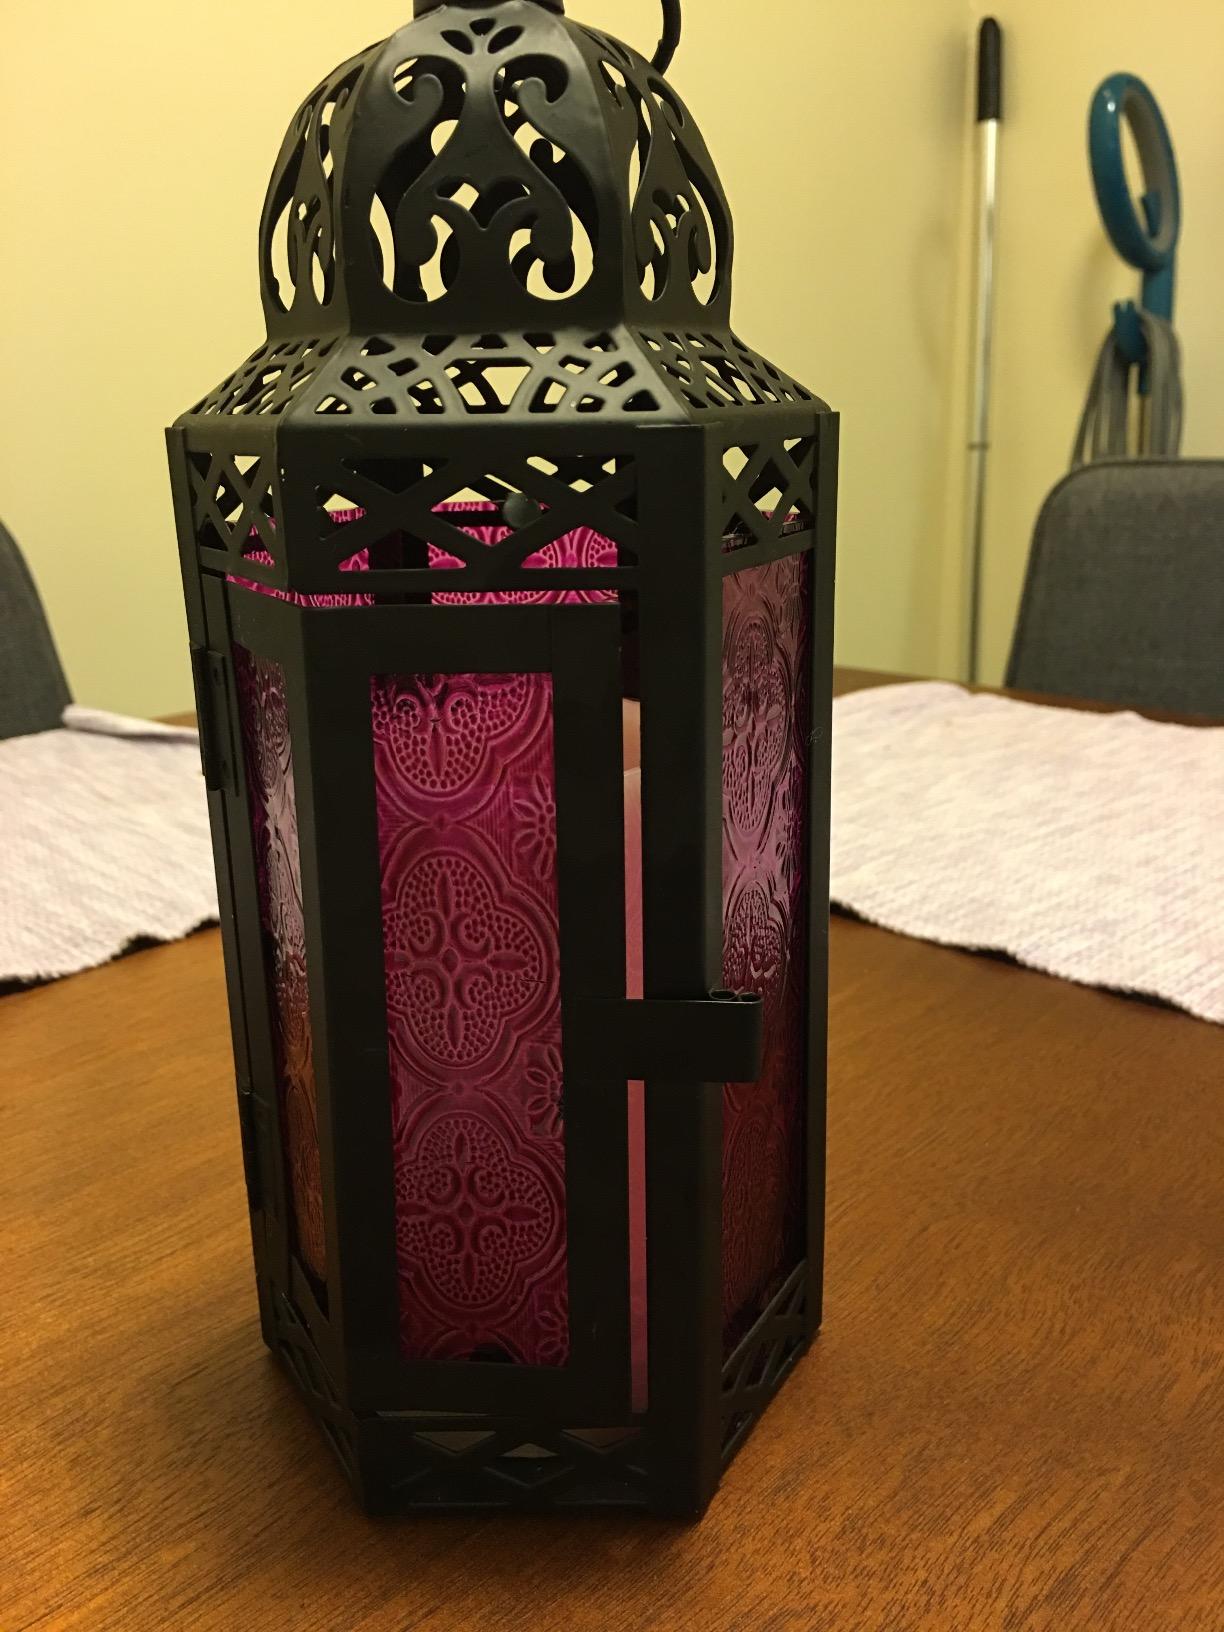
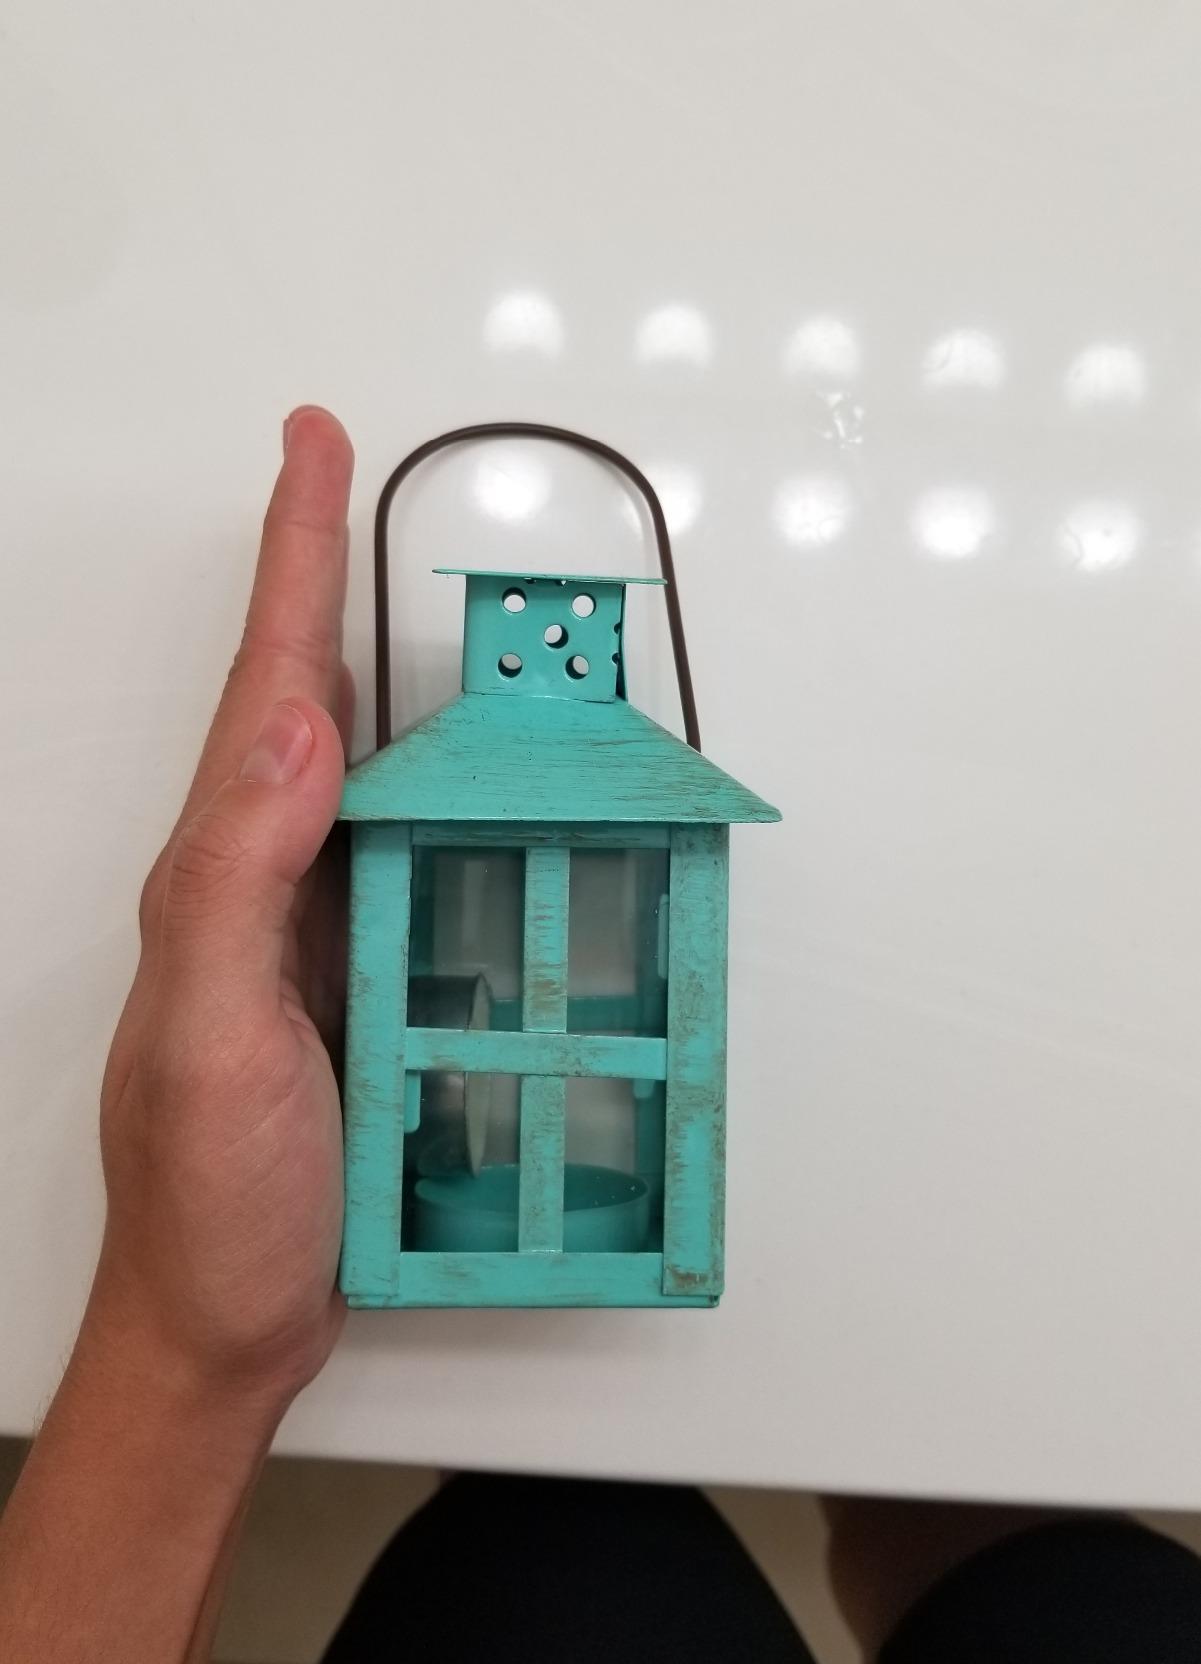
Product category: lantern
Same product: no